Maurice Gifford

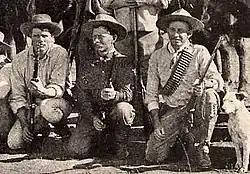
Gifford (right), Frederick Russell Burnham (middle), Matabeleland, 1893

Born on 5 May 1859 at Ampney Park, Gloucestershire, England, he was the son of Robert Francis Gifford, 2nd Baron Gifford, and the brother of Edric Gifford, 3rd Baron Gifford. On the completion of his education, he entered the Merchant Service, and was on board the training ship "Worcester" for three years.